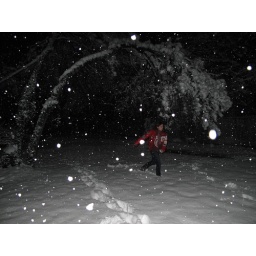
2010-FEB-11; Olivia runs under our tree which slowly collapsed to the ground across the driveway in the next few hours